America First Field

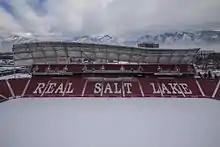
America First Field sits at the base of the Wasatch Range

The stadium plan encountered difficulties however after the Debt Review Committee of Salt Lake County voted against the stadium proposal 4–0 on January 26, 2007, citing what they saw as Real Salt Lake's financial inviability as the reasoning behind the lack of support. County Mayor Corroon concurred with the DRC and the stadium plan was effectively killed on January 29, 2007. In response Real Salt Lake's owner announced the team would be sold and likely move out of the Salt Lake area after the 2007 season.